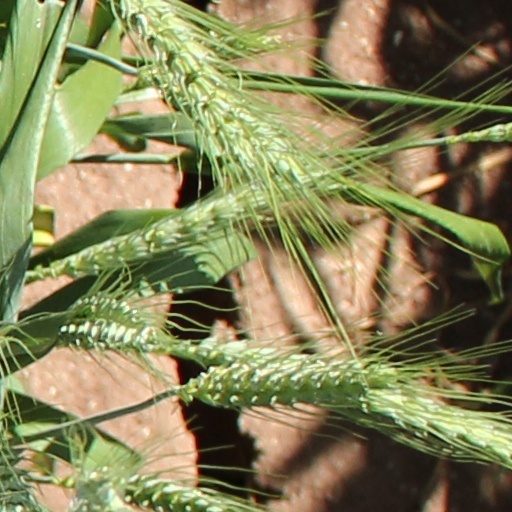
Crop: wheat